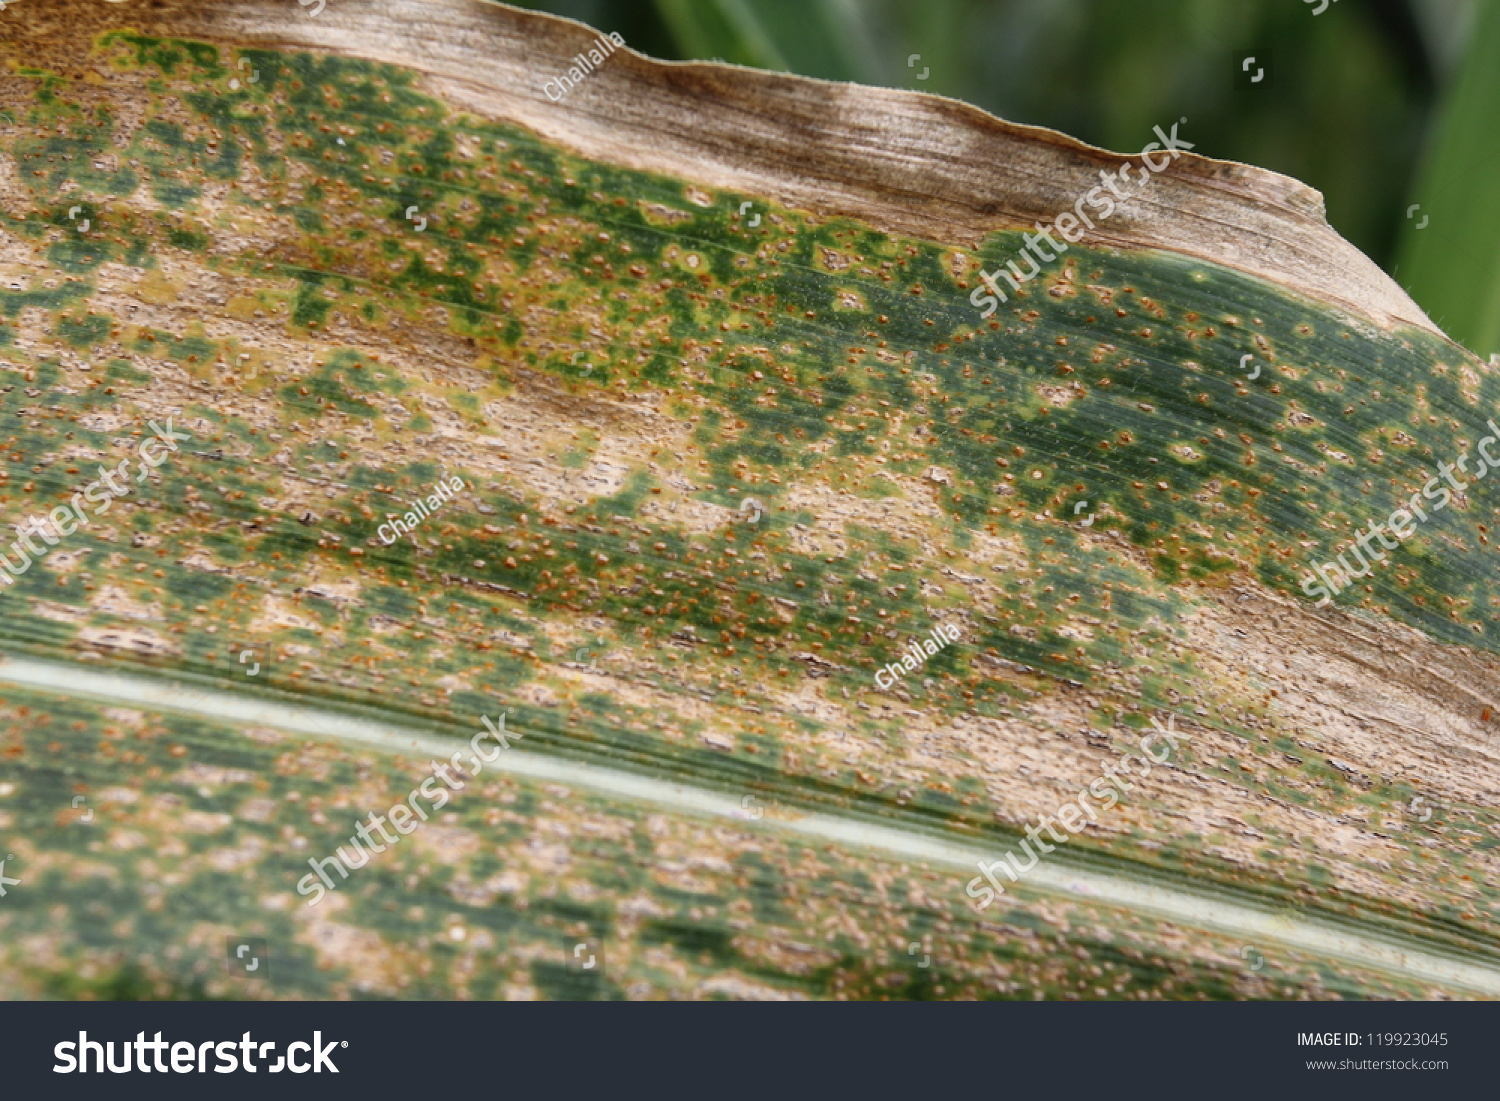
Labels: Corn rust leaf